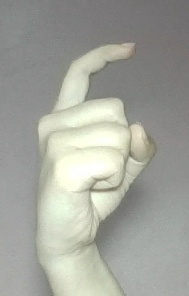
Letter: ra